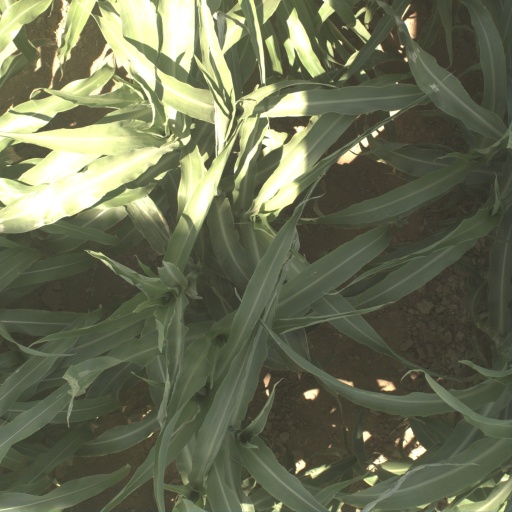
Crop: sorghum